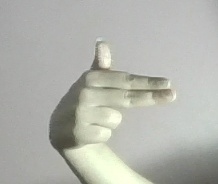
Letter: ghain